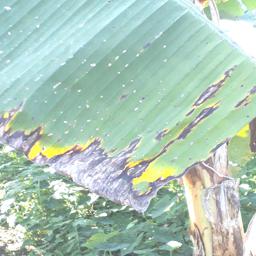
Label: POTASSIUM DEFICIENCY